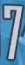
Number: 7